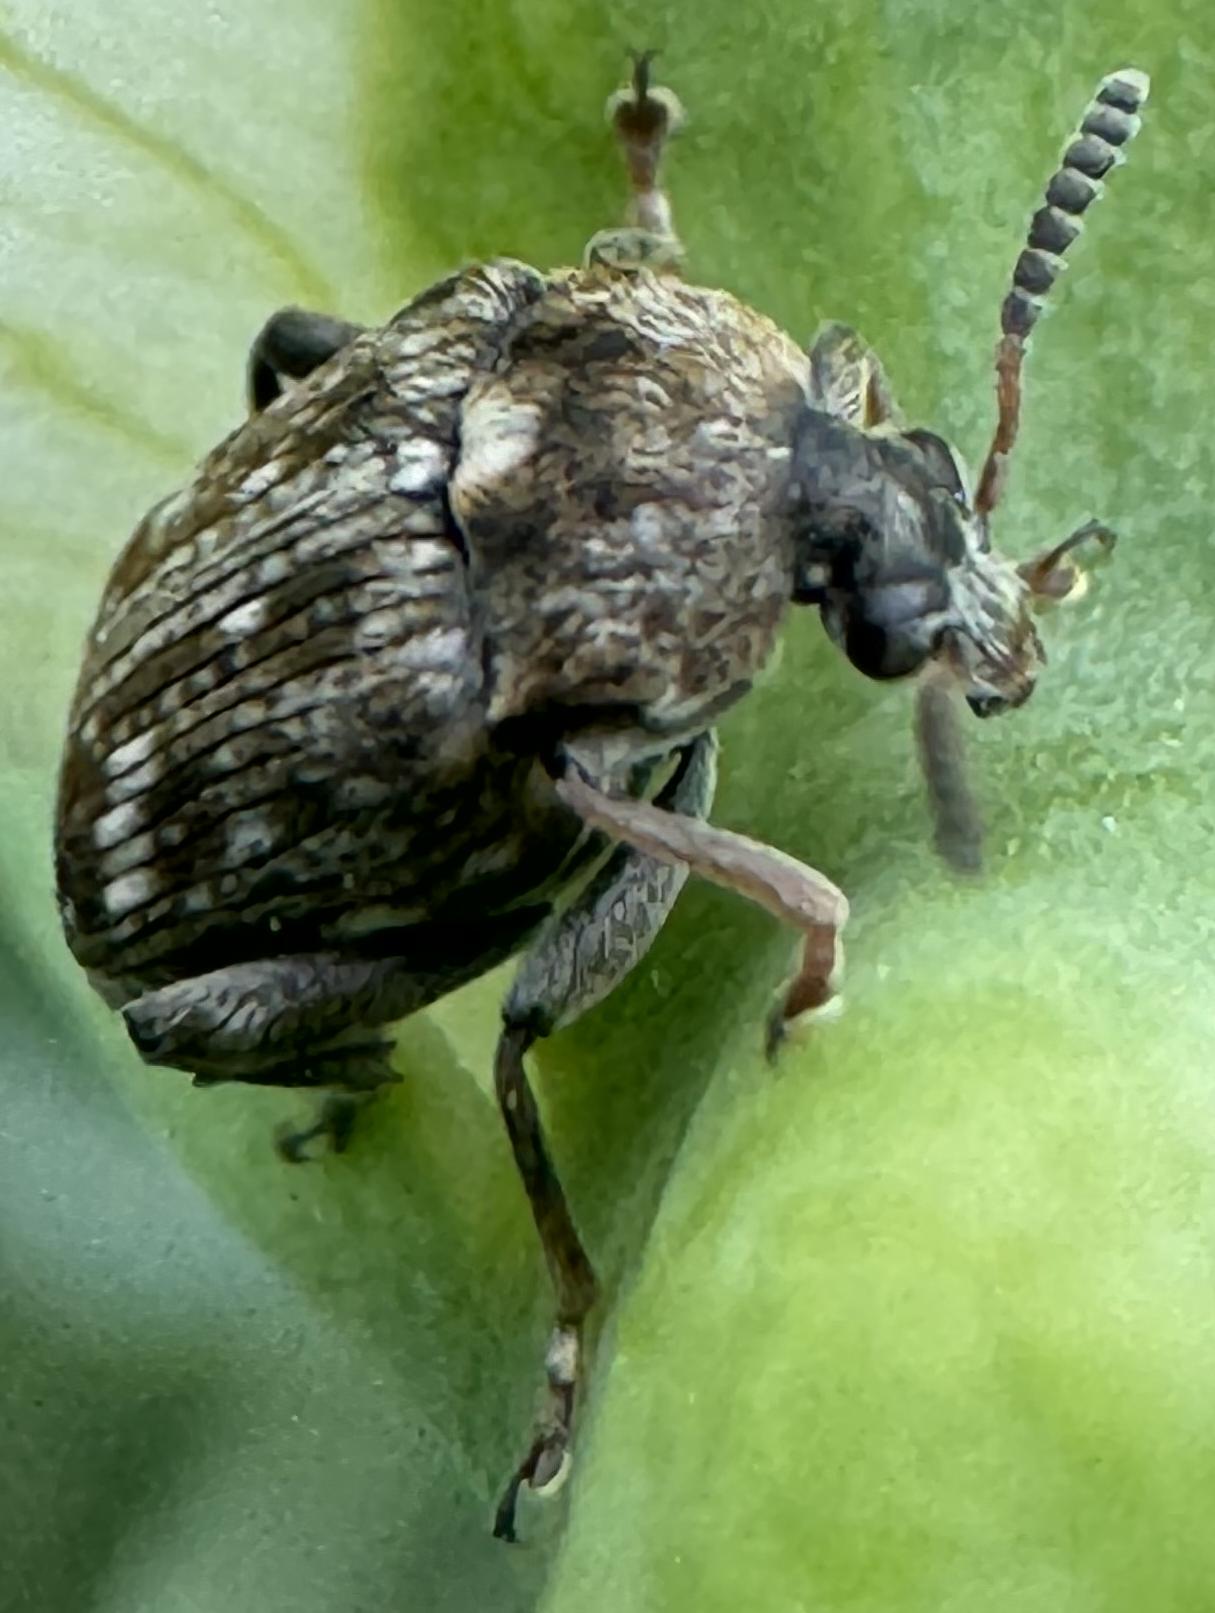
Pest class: pea_weevil